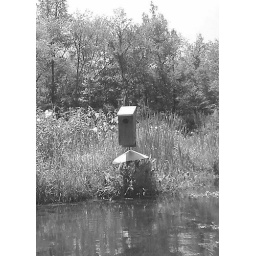
bird house in the water